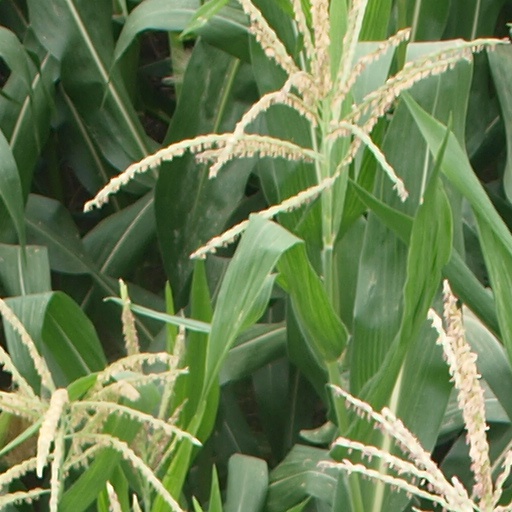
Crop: maize; corn